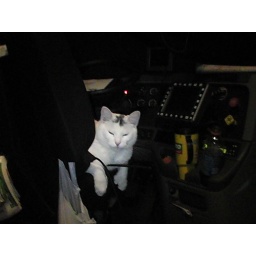
Cat Butt in the driver's seat of my truck